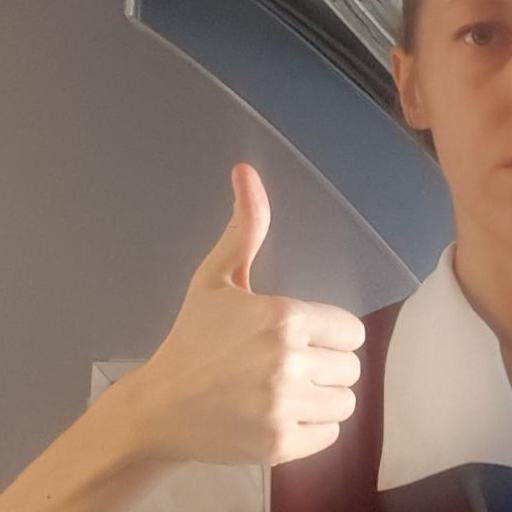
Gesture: like